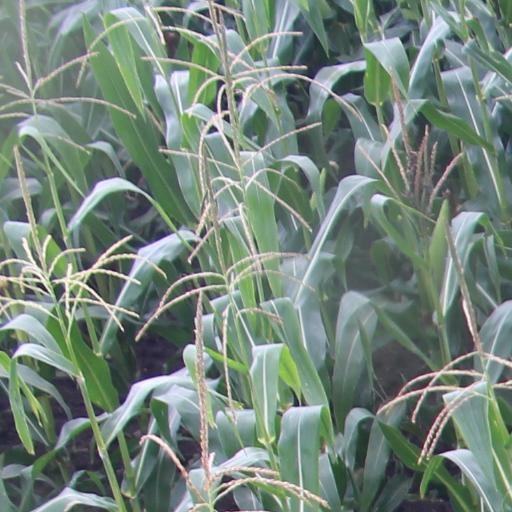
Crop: maize; corn